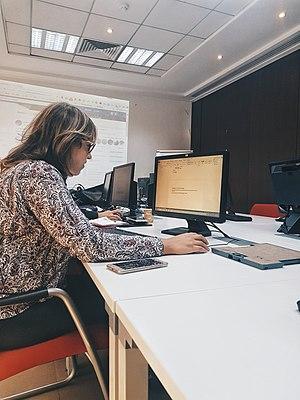
Une femme travaillant dans un bureau d'une compagnie de télécommunications en Tunisie
La condition féminine en Tunisie est déterminée à la fois par le système juridique, notamment le Code du statut personnel qui est l'un des plus modernes du monde arabe, et par les us et coutumes.